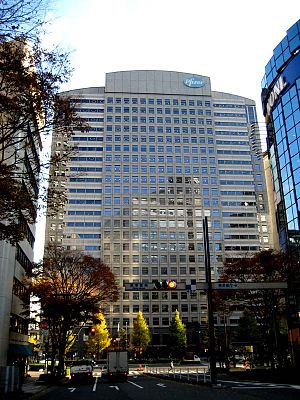
Pfizer
Pfizer Inc. er en verdensomspændende amerikansk lægemiddelproducent med hovedsæde i New York. Det er verdens største medicinselskab og ifølge Forbes verdens 4. største børsnoterede virksomhed. Virksomheden blev grundlagt af den tyske kemiker Charles Pfizer som begyndte at producere kemiske produkter i en bygning i Williamsburg i Brooklyn i 1849.